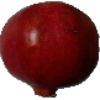
Label: Pomegranate 1